Italian cruiser Bartolomeo Colleoni

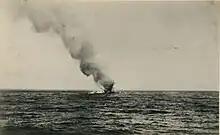
, sinking

Casardi pursued the British blindly, deciding not to launch any of his reconnaissance aircraft (both because of the sea state and not wanting to slow down to launch them), and he was also not supported by any land based aircraft in the area. As a result, they had no way to know that "Sydney" was in the area, and when she arrived on the scene at around 07:30 and opened fire, it took the Italians completely by surprise. The Australian cruiser had opened fire from a range of about while in the middle of a fog bank; almost immediately, she hit near her aft funnel. The Italian cruisers quickly returned fire, but had difficulty locating the target in the fog, as they only had "Sydney"s muzzle flashes to aim at. They also rolled badly in the heavy seas, which further hampered their gun laying. Captain Collins of "Sydney" detached "Havock" to join the other destroyers, Collins ordered to make a torpedo attack on the cruisers. Casardi responded by turning his ships south and then southwest to move to less restricted waters further from Crete. As the Italians withdrew, "Sydney" alternated fire between the two cruisers, depending on which was more visible, but she focused her fire on , as she was generally closer.